List of birds of New England

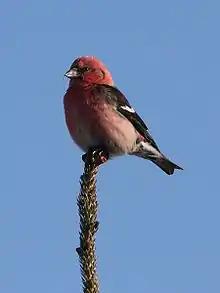
White-winged crossbill

The mimids are a family of passerine birds which includes thrashers, mockingbirds, tremblers, and the New World catbirds. These birds are notable for their vocalization, especially their remarkable ability to mimic a wide variety of birds and other sounds heard outdoors. The species tend towards dull grays and browns in their appearance.